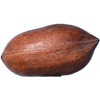
Label: Nut Pecan 1